Dioceses of the Church of the East, 1318–1552

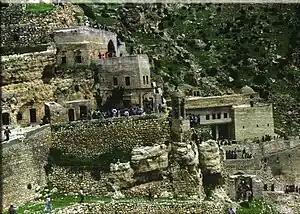
The monastery of Rabban Hormizd, Alqosh

The disappearance of so many old dioceses was probably a consequence of the introduction of hereditary succession in the middle of the fifteenth century by the Patriarch IV, which eventually resulted in a shortage of bishops in the Church of the East. The Patriarch is said to have entrusted the administration of some vacant dioceses to laymen, and to have consecrated two nephews as metropolitans, aged twelve and fifteen respectively, presumably because no older relatives were available. In 1552, the Church of the East had only three bishops; the bishops of Salmas, Erbil and Adarbaigan, who all supported Sulaqa's election.